Natalia Poklonskaya

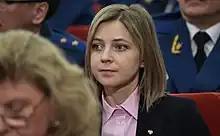
Poklonskaya in 2018

On 13 October 2021, Poklonskaya was appointed ambassador extraordinary and plenipotentiary of the Russian Federation to the Republic of Cabo Verde. She was, however, unable to take up that position, and was instead on 2 February 2022 appointed to be the deputy chief of Federal Agency for the Commonwealth of Independent States Affairs, Compatriots Living Abroad, and International Humanitarian Cooperation (commonly known as Rossotrudnichestvo) after completing a master's degree in international relations.